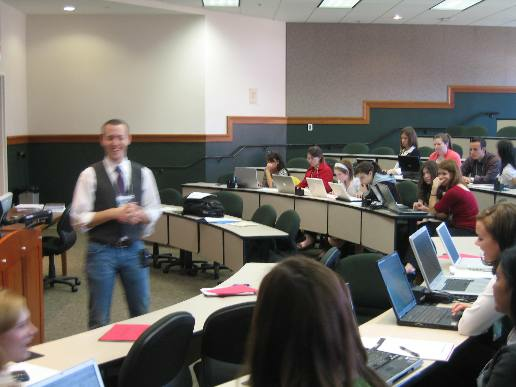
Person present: Yes